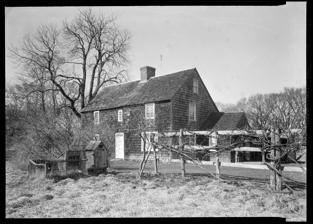
Building: Mulford Farmhouse
Country: United States of America
Year built: 1680
Historic house in New York, United States United States historic place Mulford Farmhouse U.S. National Register of Historic Places U.S. Historic district Contributing property HABS image of the Mulford Farmhouse Location Mulford Farmhouse, East Hampton , New York Coordinates 40°57′24″N 72°11′28″W / 40.9566°N 72.1911°W / 40.9566; -72.1911 Area 2 acres (0.81 ha) Built 1680 Architect Josiah Hobart, builder/owner Architectural style English Colonial Part of East Hampton Village District NRHP reference No. 74001309 Designated CP May 2, 1974 Mulford Farm in East Hampton , Long Island , New York , is one of America's most significant, intact English colonial farmsteads.  The farmhouse was built in 1680 by High Sheriff Josiah Hobart, an important early official of the first New York Royal Province government. Samuel "Fish Hook" Mulford bought the property in 1712 after Hobart's death. He had the barn built in 1721. The property is listed as a contributing property of the East Hampton Village District , a historic district listed on the National Register of Historic Places . [ discuss ] The Mulford Farm site has been interpreted as the year 1790, and includes the house, barn, spinning dependency, privy , smokehouse and garden. It is owned by the East Hampton Historical Society and operated as a living museum . Next to it is a colonial house museum, called "Home Sweet Home" for its association with songwriter John Howard Payne , who spent time as a child there at what was his grandfather's house. The Pantigo windmill is located behind it. The Mulford Farm museum is located at 10 James Lane, East Hampton, New York, accessible by Montauk Highway. It is open from Memorial Day weekend through Columbus Day weekend. Farmstead sign Mulford Farm in East Hampton English colonial farmsteads; the Pantigo Windmill abuts the farm. Mulford Farm colonial farmsteads. Farm in East Hampton, Long Island Seats outside Mulford Farm James Street is lined with an arbor of trees and contemplation benches. Mulford Farm is a contributing property to the East Hampton Village District , which is on the NRHP Mulford Farm privy is in center/left Home Sweet Home Museum, associated with writer John Howard Payne and his song References